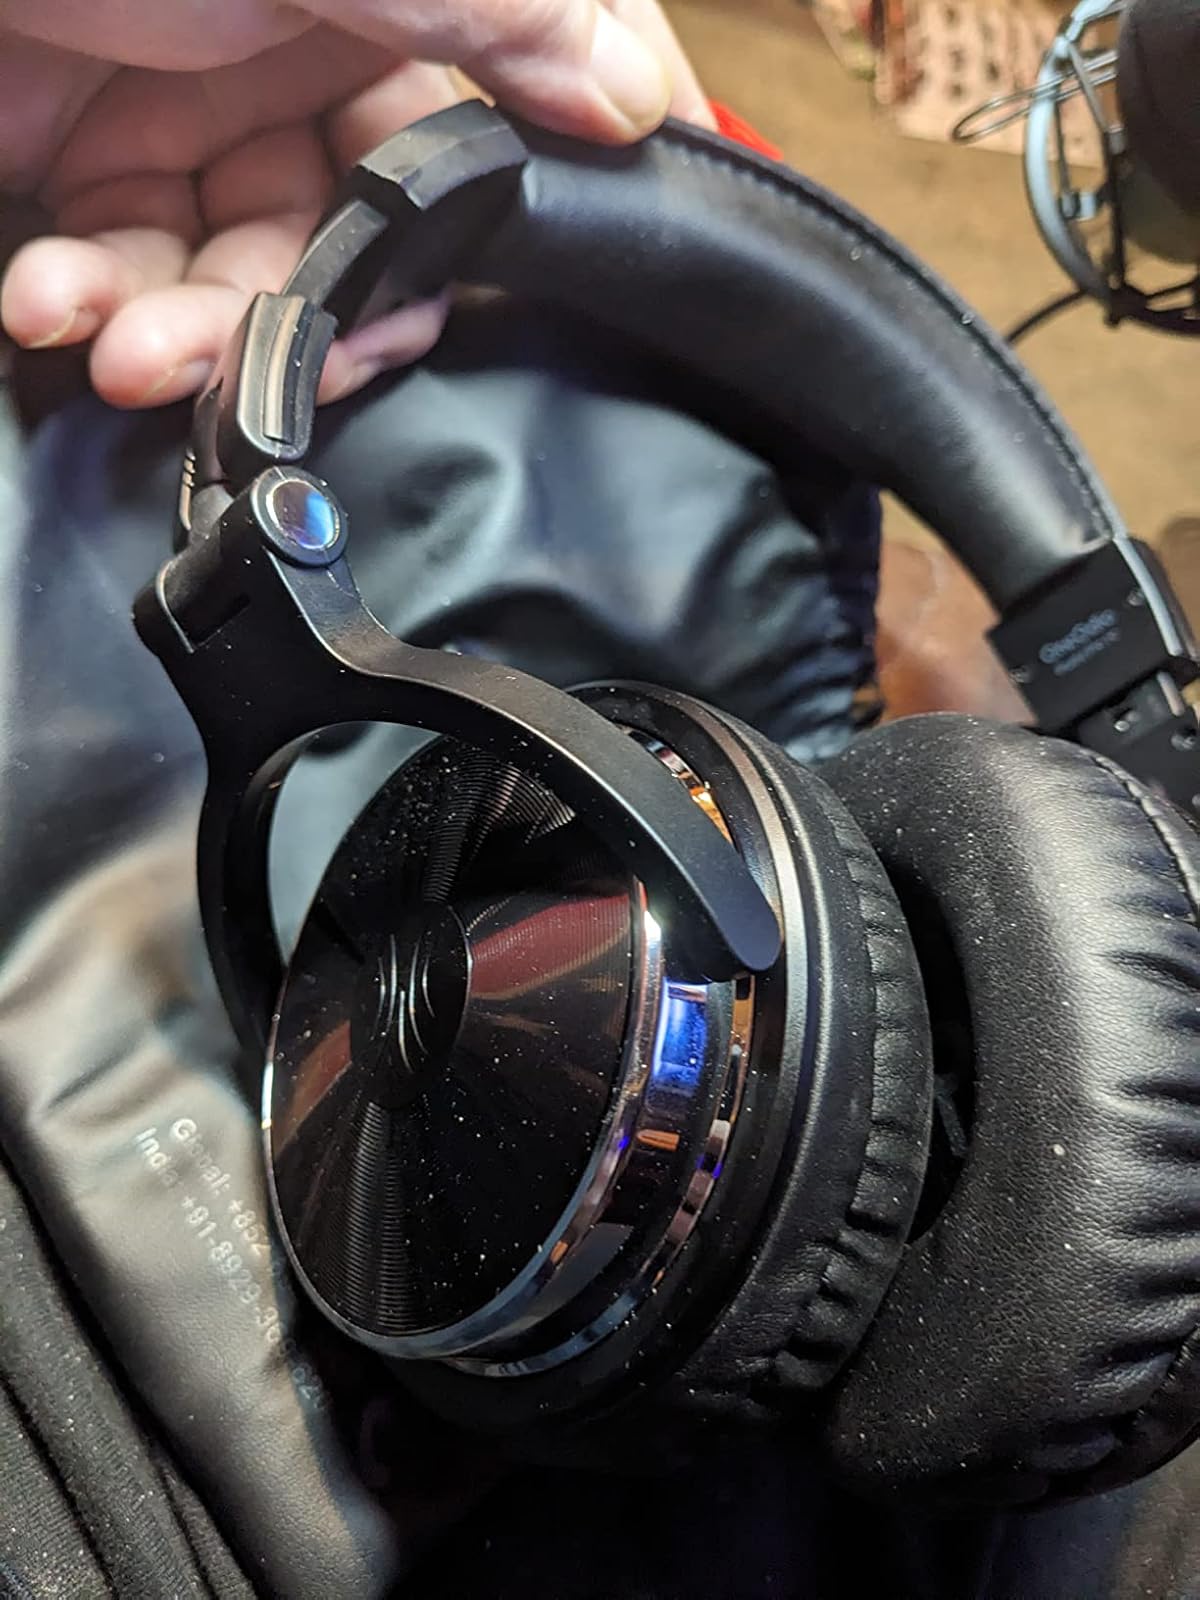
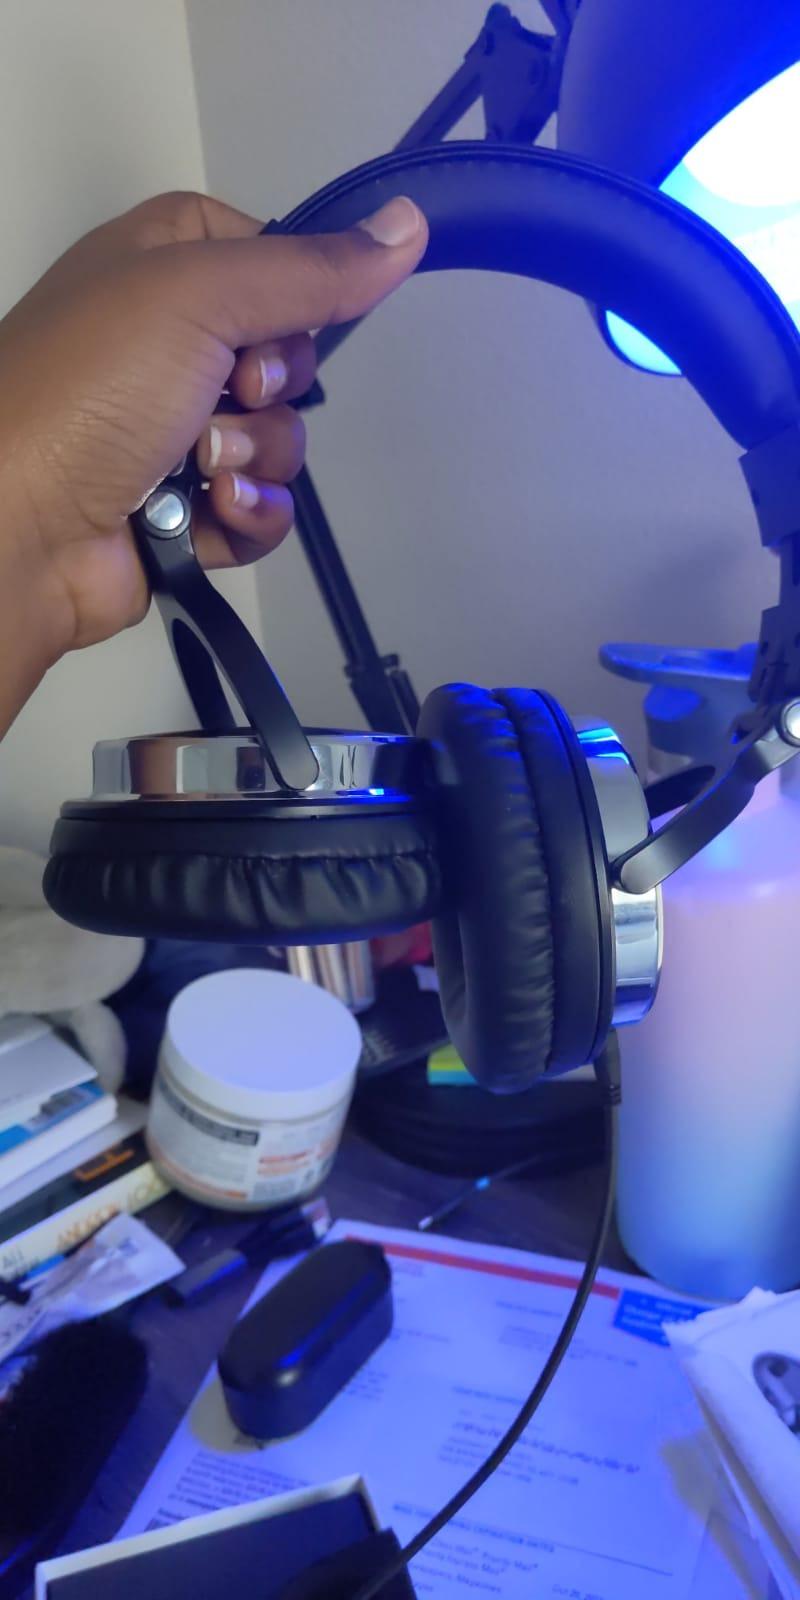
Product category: headphones
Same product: yes